Carlo Jucci

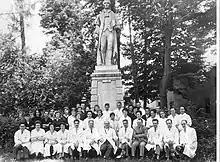
June 1957. Professor Jucci with his collaborators on his 60th birthday.

He began research on the development of the Bombyx mori by using a comparative physiological method. It was represented by a curve that highlighted the metabolic aspects both in the univoltine breeds, (whose egg develops only after a pause, so that a single generation lives within a year) and in the bi and polyvoltine, (whose egg hatches as soon as it is laid with a sequence of two or more generations in the year), showing that with a different metabolism the growth would be less, meaning passing from univoltine to polyvoltines. He was able to demonstrate that polyvoltinism is a common feature, that the metabolic capacities can vary depending on the ability of the insect to react to the external environment, and that there are many degrees of transition between uni, bi, and polyvoltinism.